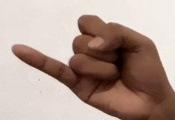
ASL sign: J